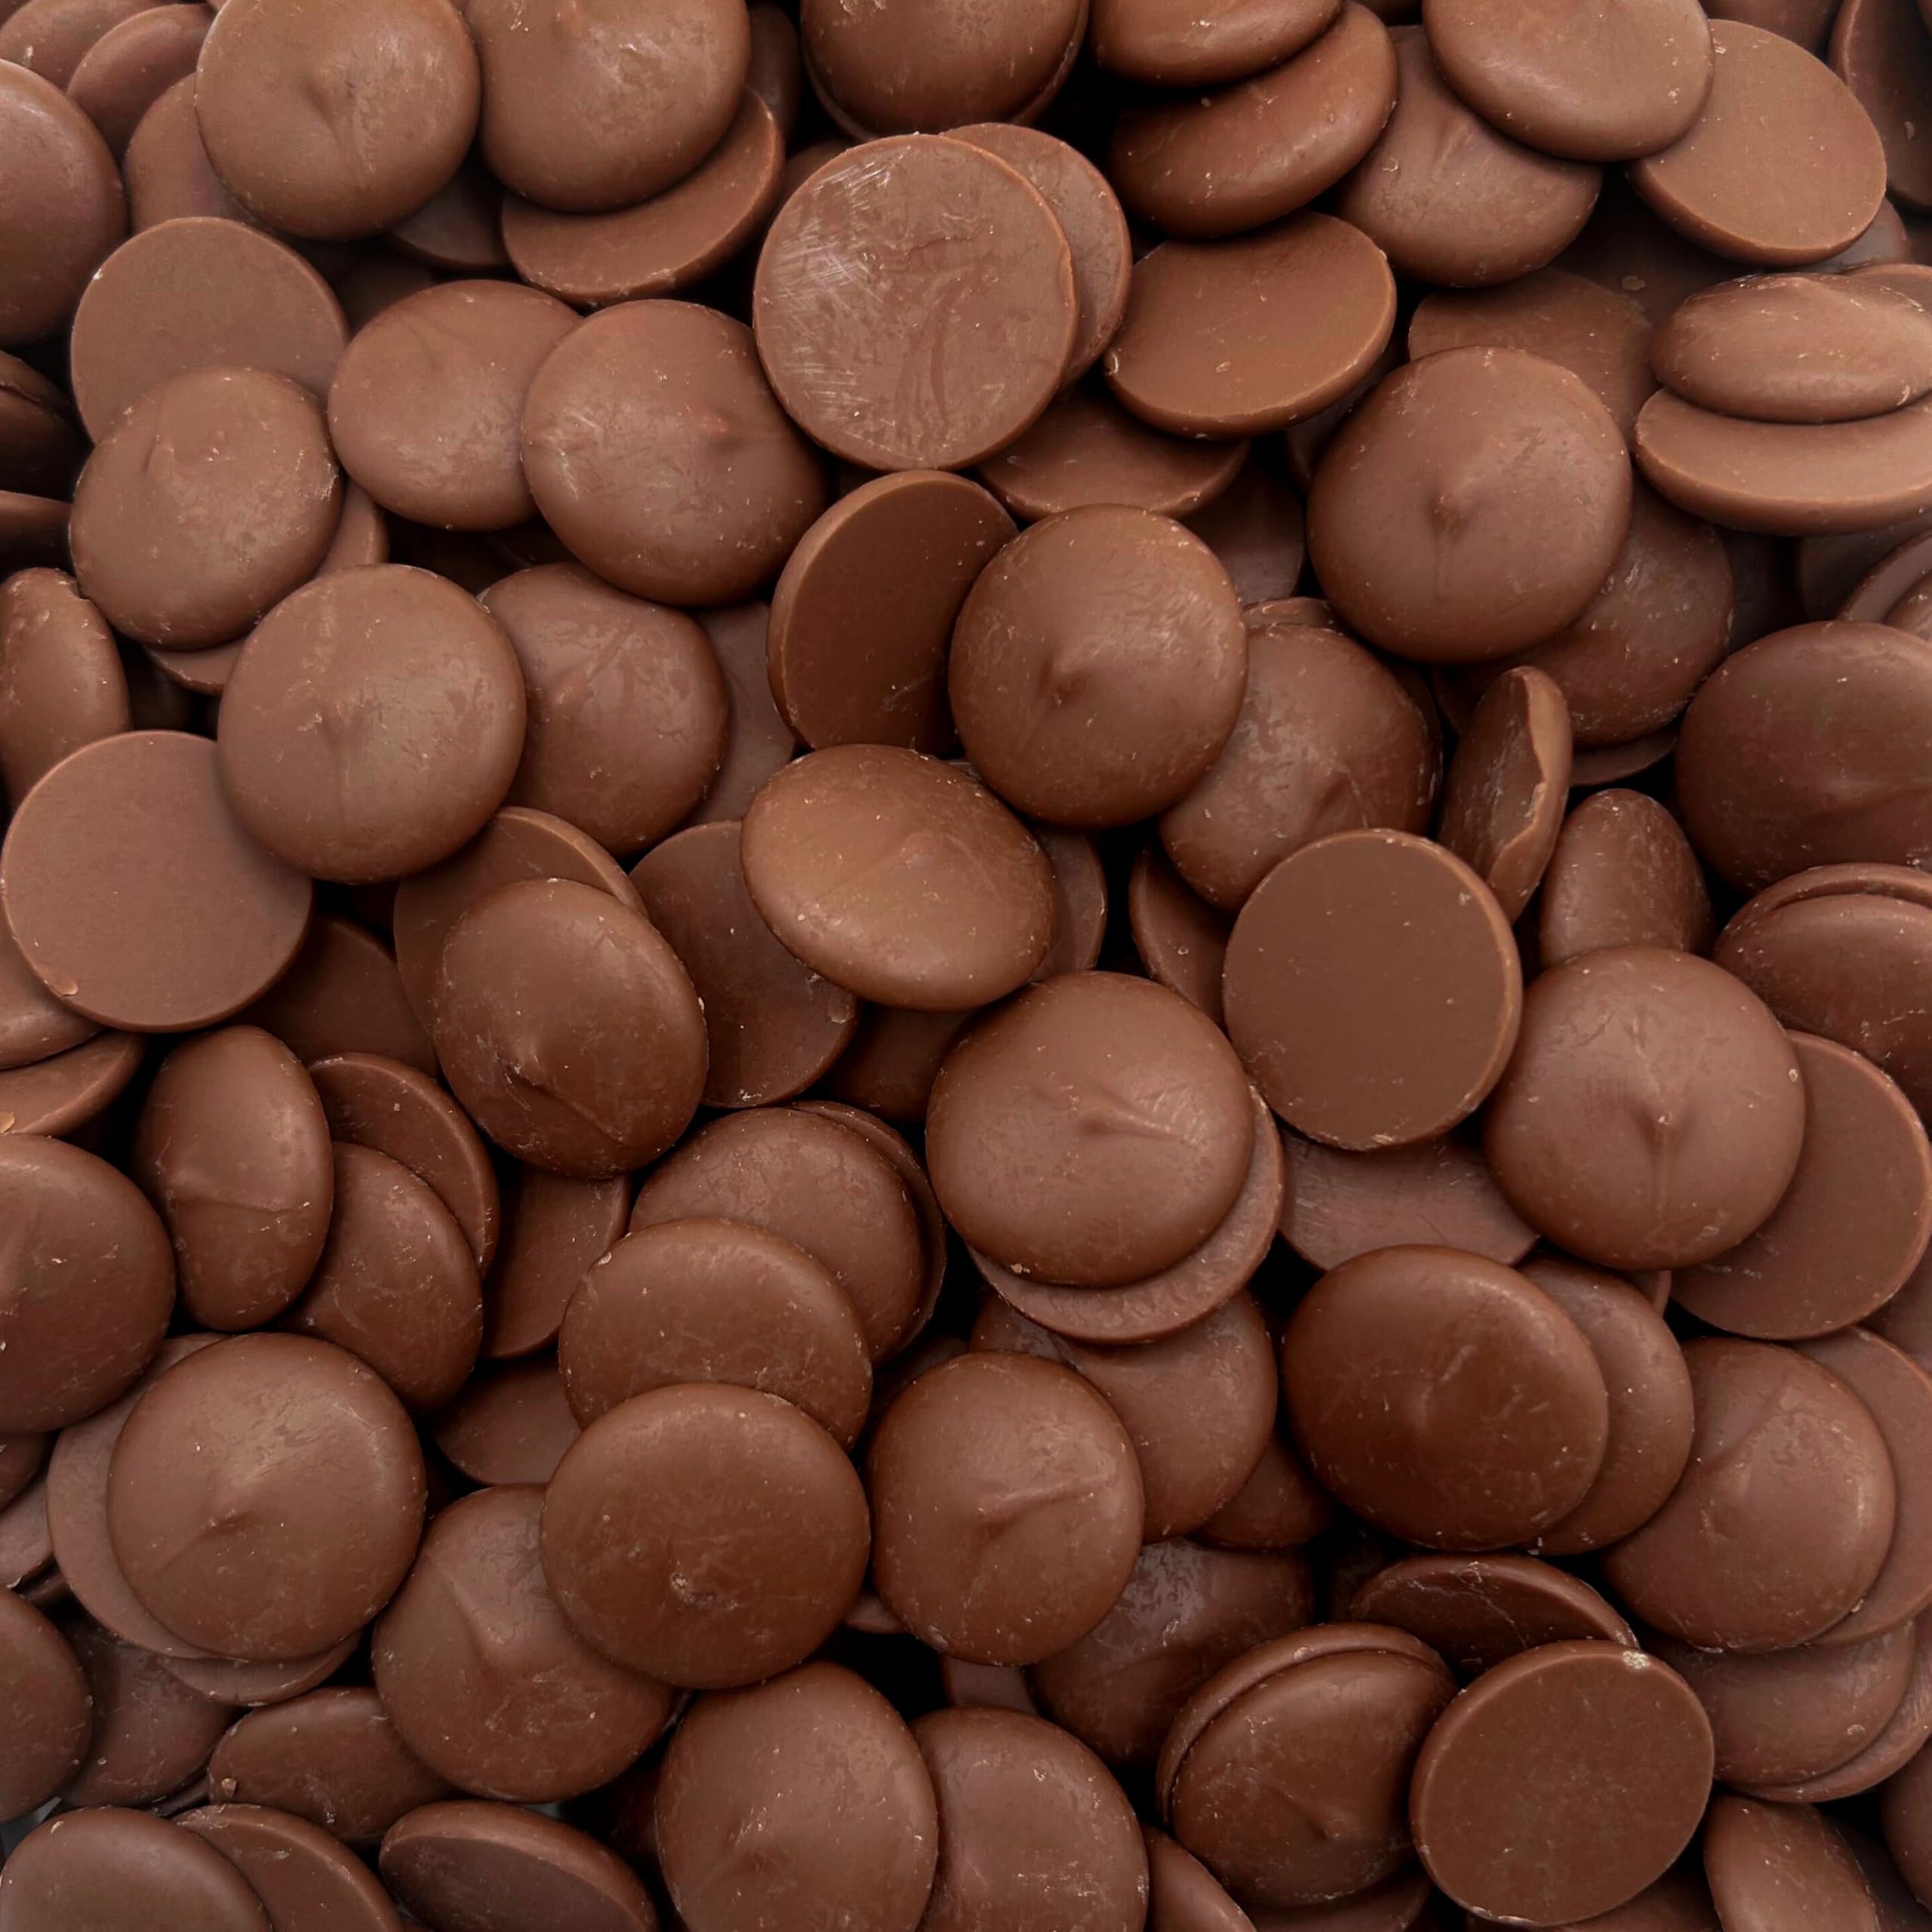
Item Name: Merckens Milk Chocolate | 5 Pound Bag | Melting Wafers | Baking Candy
Bullet Point 1: Contains 5-pound bulk bag of Merckens Melting Wafers in Milk Chocolate
Bullet Point 2: Merckens Milk Chocolate Melting Wafers offer a smooth, creamy texture that melts effortlessly to create the perfect coating for any sweet treat
Bullet Point 3: With a rich, velvety milk chocolate flavor, these wafers are ideal for dipping, molding, or drizzling over your favorite desserts, from strawberries to cookies and cake pops
Bullet Point 4: Whether you're a seasoned baker or a beginner, their easy-to-use design makes them a go-to choice for crafting delicious, professional-looking confections
Bullet Point 5: Perfect for candy-making, chocolate fondue, or holiday treats, these Milk Chocolate Melting Wafers bring a touch of indulgence to every creation
Product Description: Merckens Milk Chocolate Melting Wafers (5 Pound Bag)
Value: 80.0
Unit: Ounce

Price: 38.99